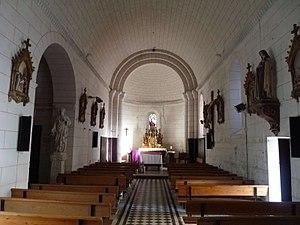
église d'Hiersac, Charente, France
Hiersac est une commune du Sud-Ouest de la France, située dans le département de la Charente.